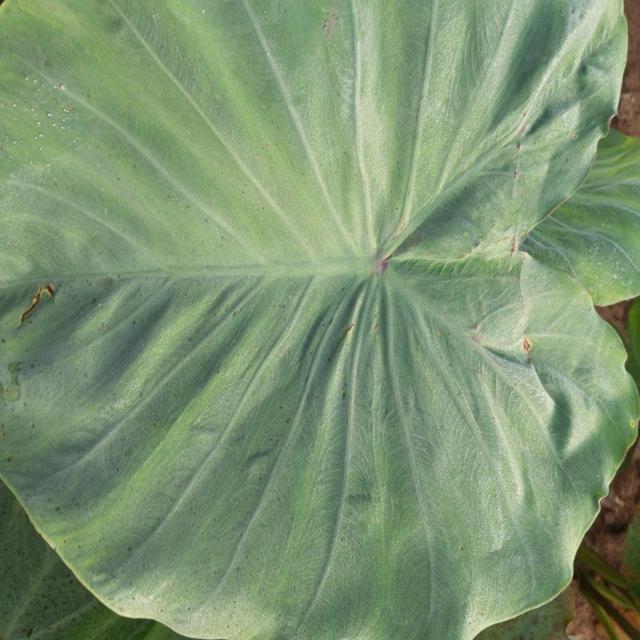
Label: Healthy